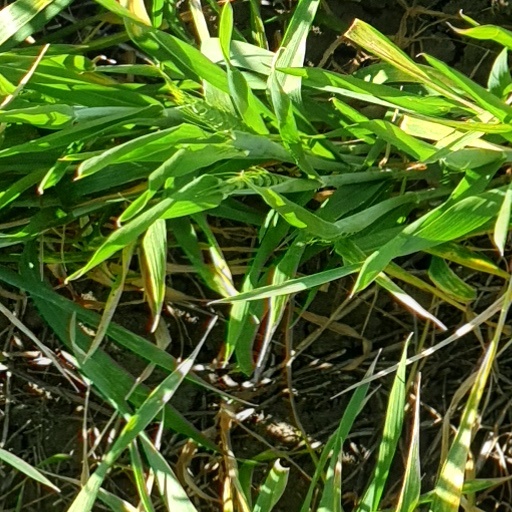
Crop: wheat